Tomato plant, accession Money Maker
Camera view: bottom (45 deg); turntable rotation: 180 degrees
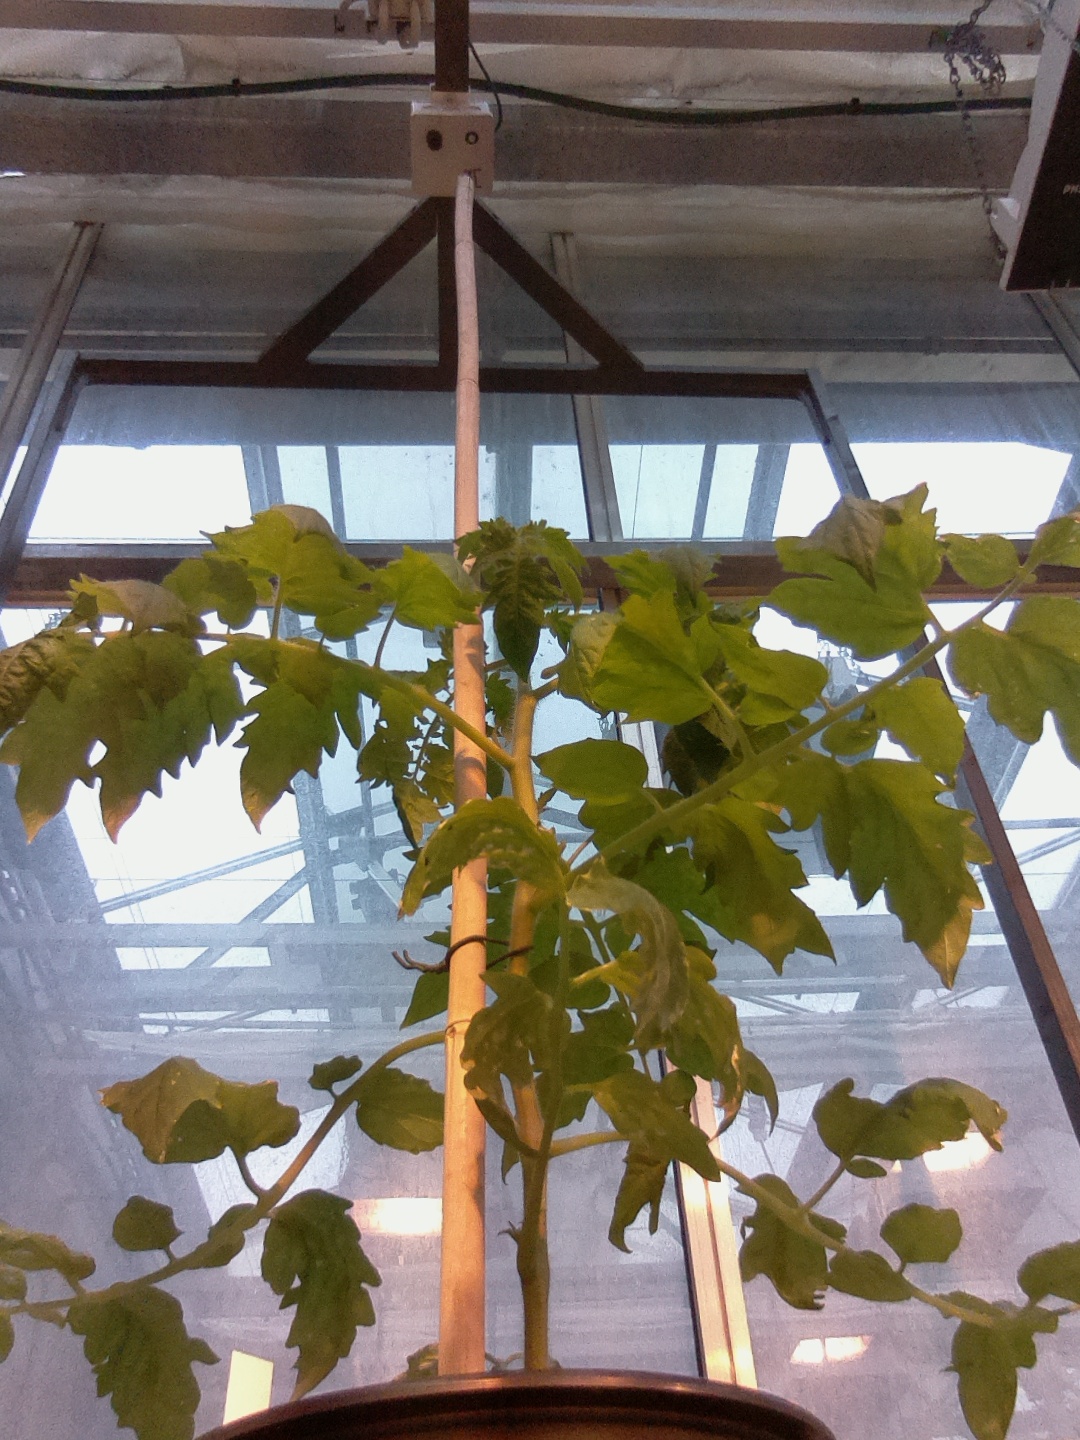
BBCH growth stage 20: First Side shoot start formed